Tanmay Bhat

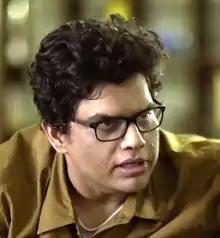
Bhat in an All India Bakchod video

Tanmay Bhat (born 23 June 1987) is an Indian YouTuber, comedian, scriptwriter, actor, performer and producer. He is the co-founder and former CEO/CFO/Driver of the creative agency "All India Bakchod" (AIB) along with Gursimran Khamba. In 2018, he was the judge on season 1 of "Comicstaan", a stand-up comedy competition broadcast on Amazon Prime.